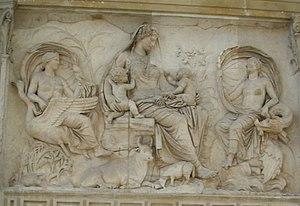
Tellus, Tellus mater ou Terra mater est une déesse de la mythologie romaine, équivalent à la Gaïa de la mythologie grecque.